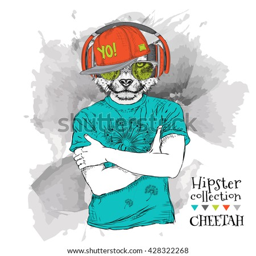
person dressed cheetah in t - shirt and with the glasses , headphones .